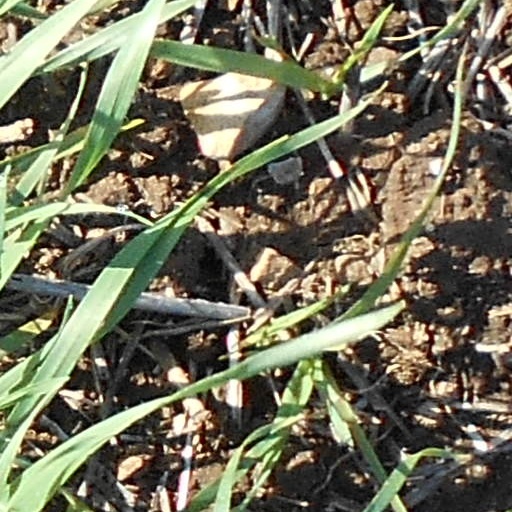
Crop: wheat